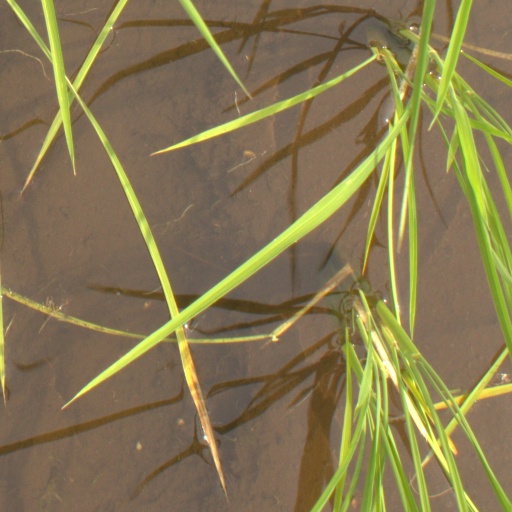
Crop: rice